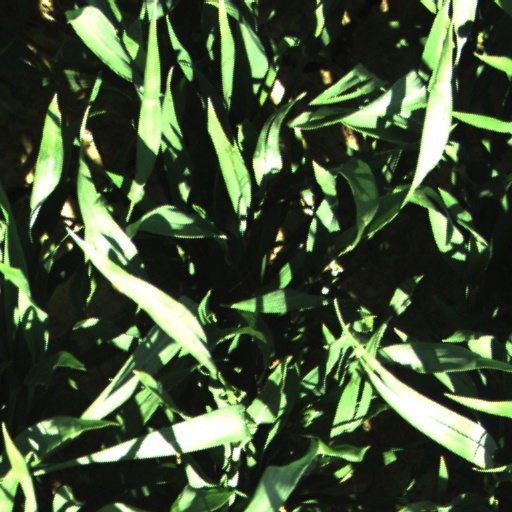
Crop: wheat